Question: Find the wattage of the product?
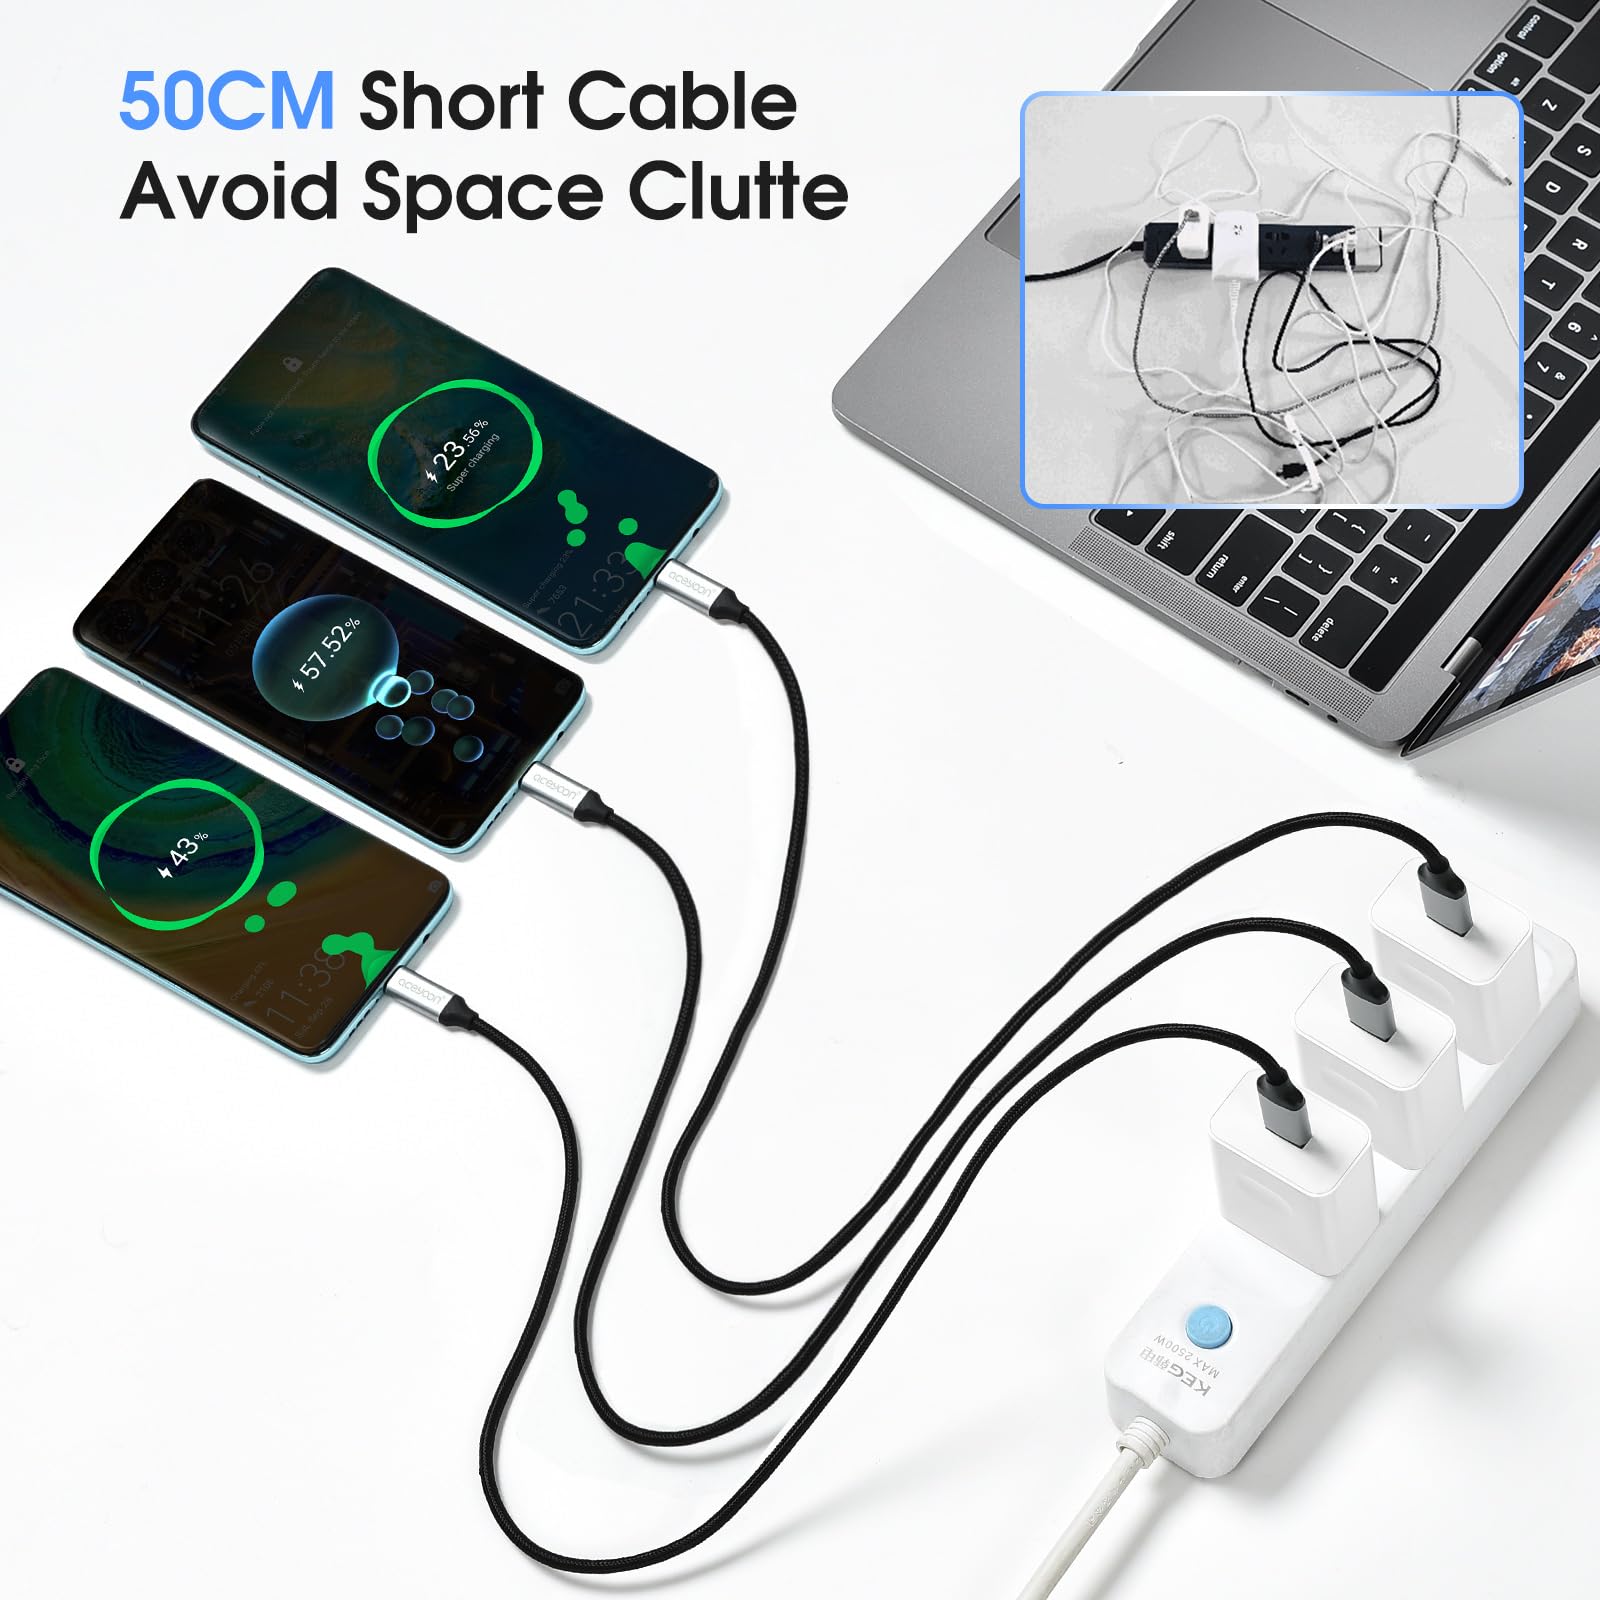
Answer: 2500.0 watt